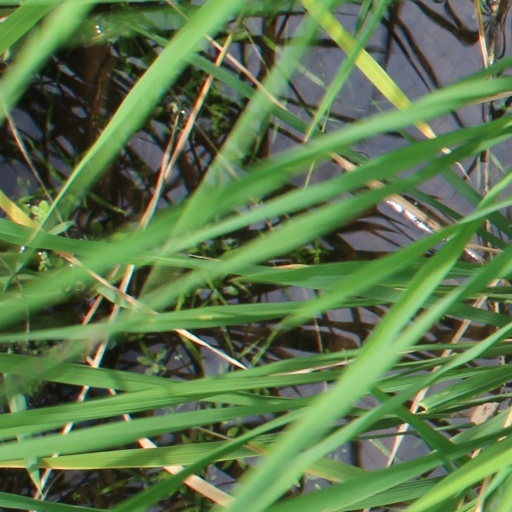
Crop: rice